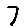
Label: 7